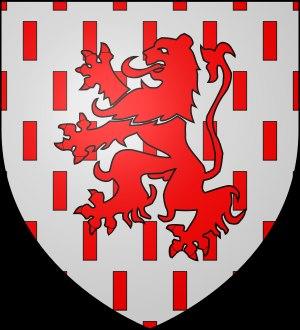
Oisy-le-Verger est une commune française située dans le département du Pas-de-Calais en région Hauts-de-France.